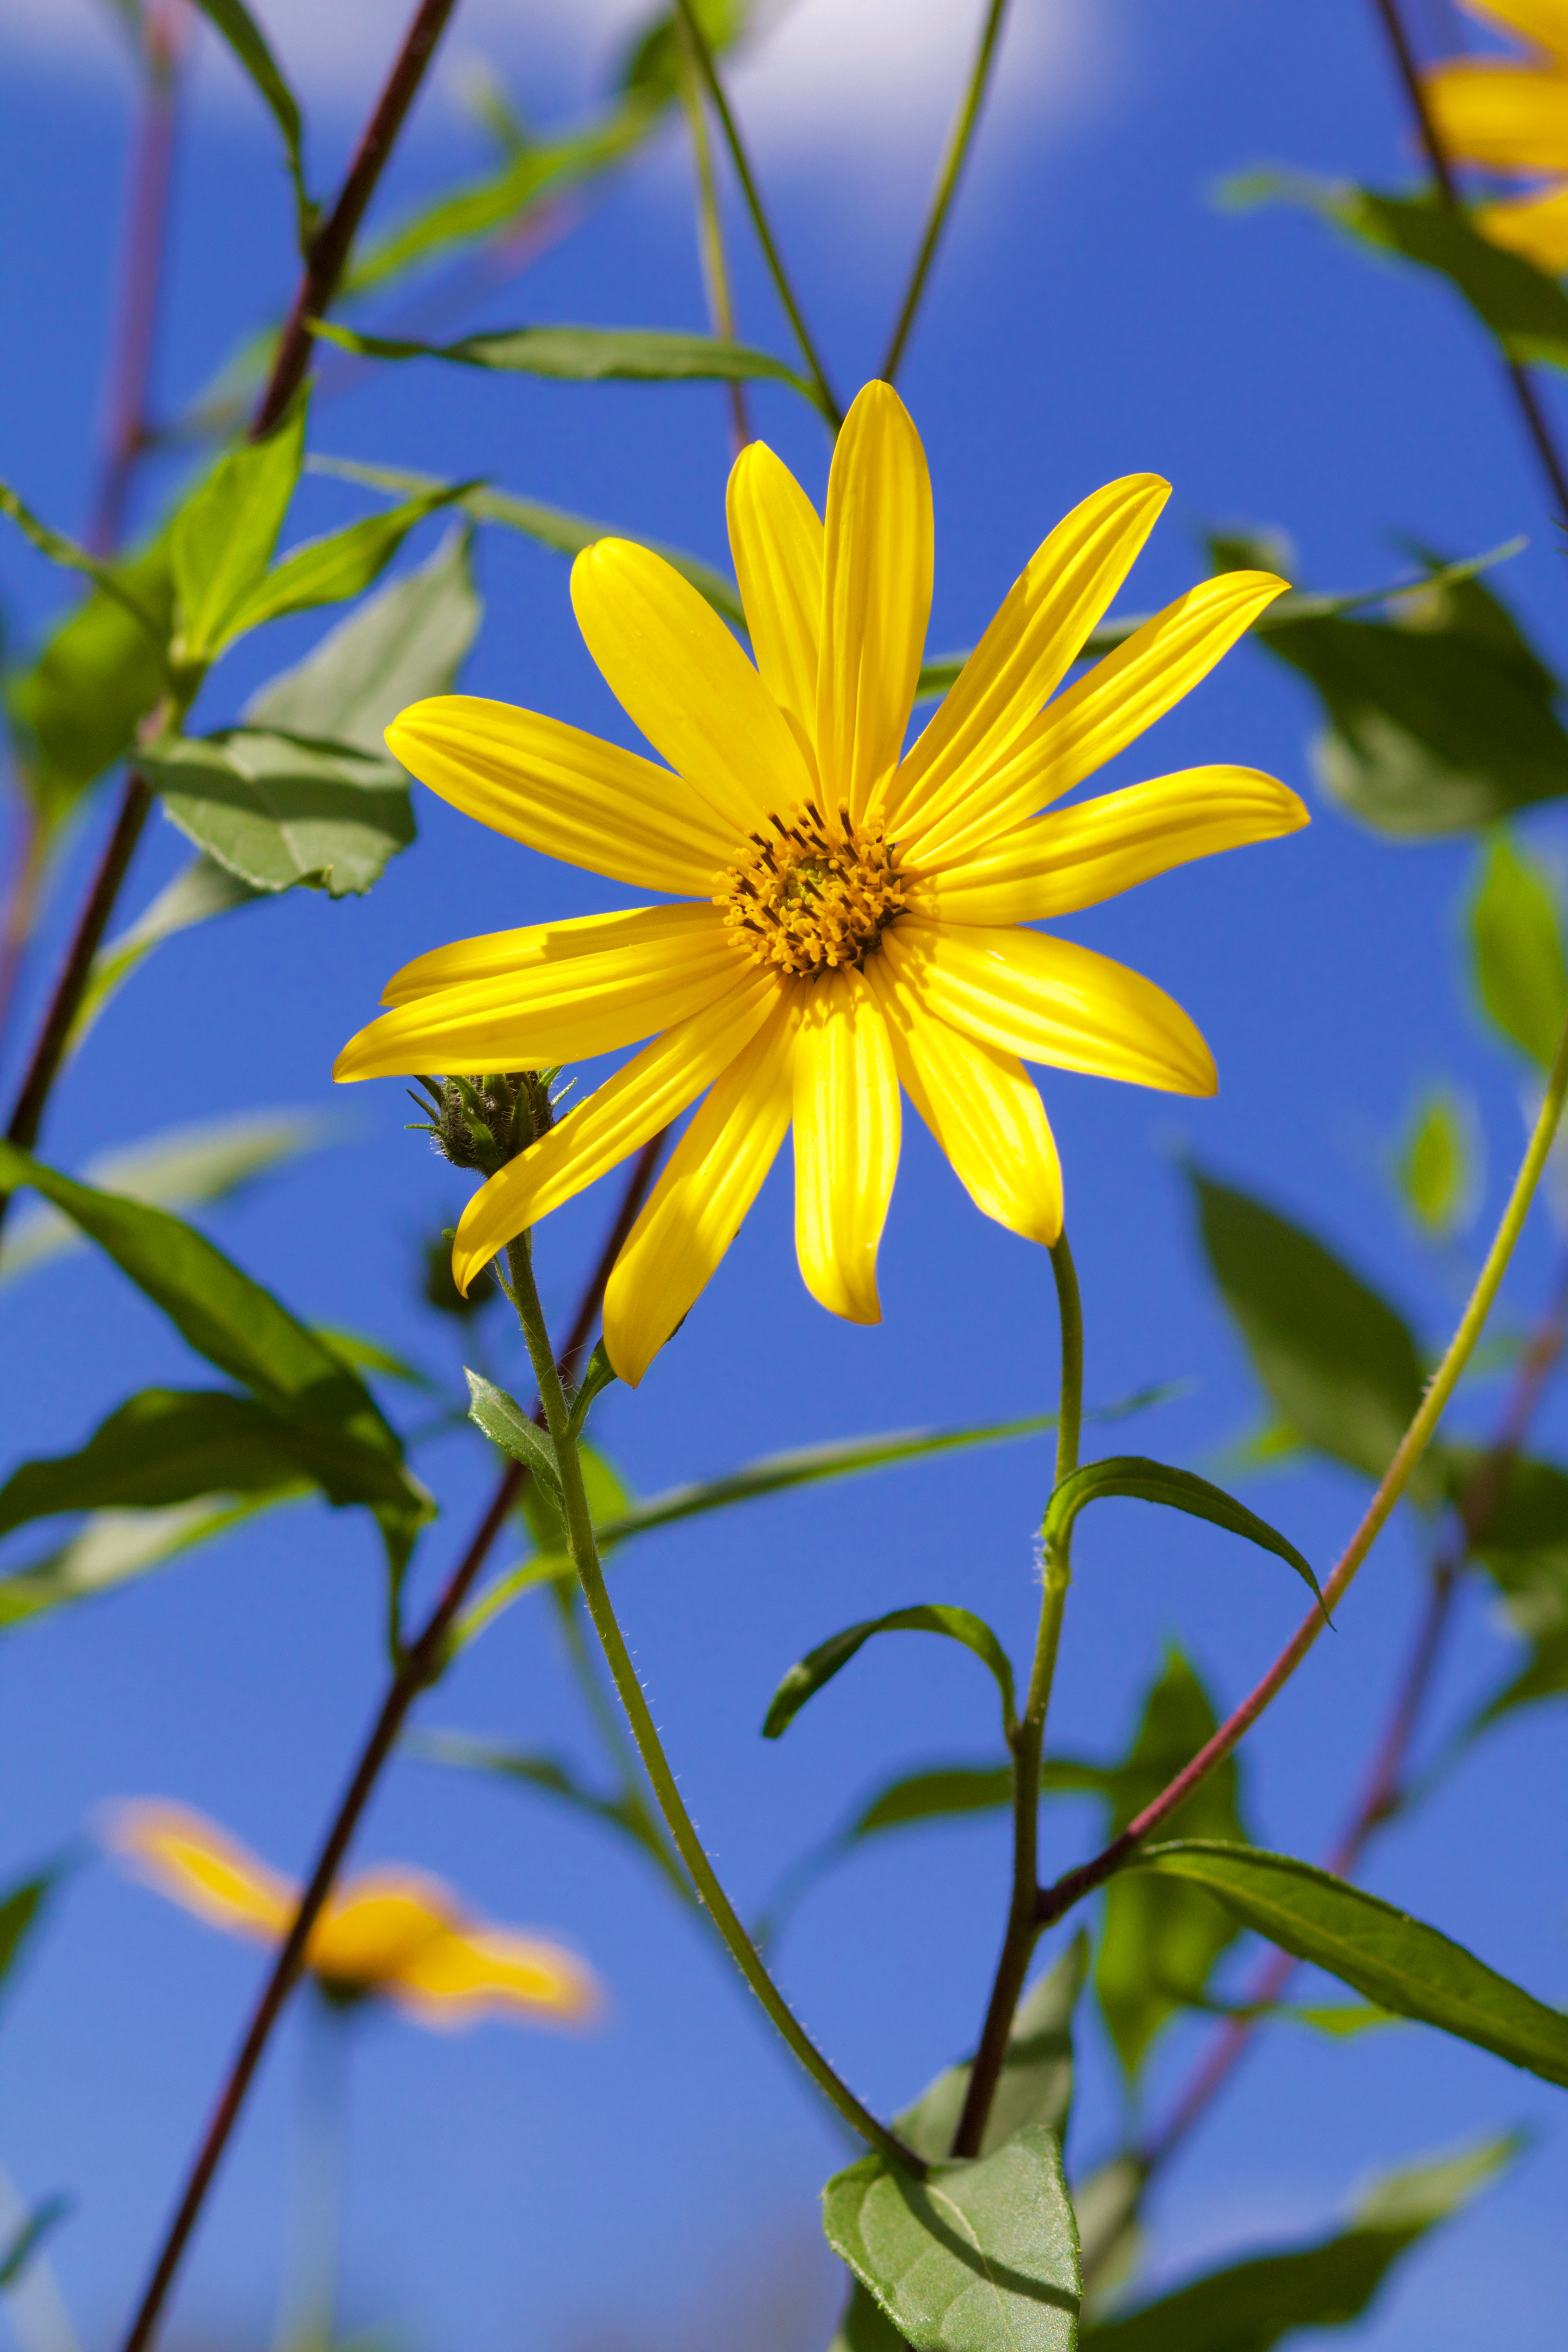
nature, blossom, plant, meadow, sunlight, leaf, flower, petal, green, botany, yellow, flora, wildflower, close up, macro photography, flowering plant, daisy family, geese flower, plant stem, land plant